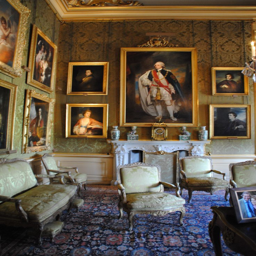
a picture can be seen on the table to the right .